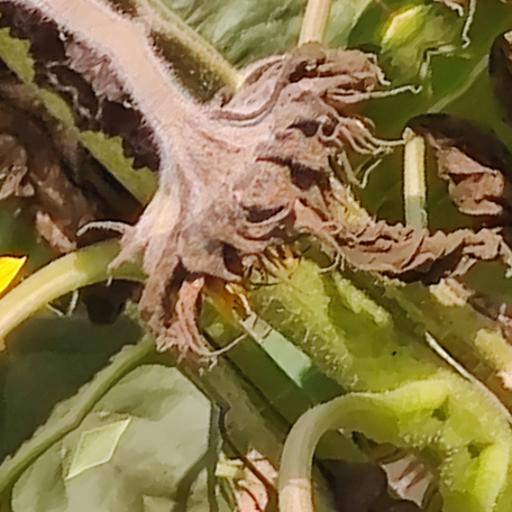
Label: Leaf_scars